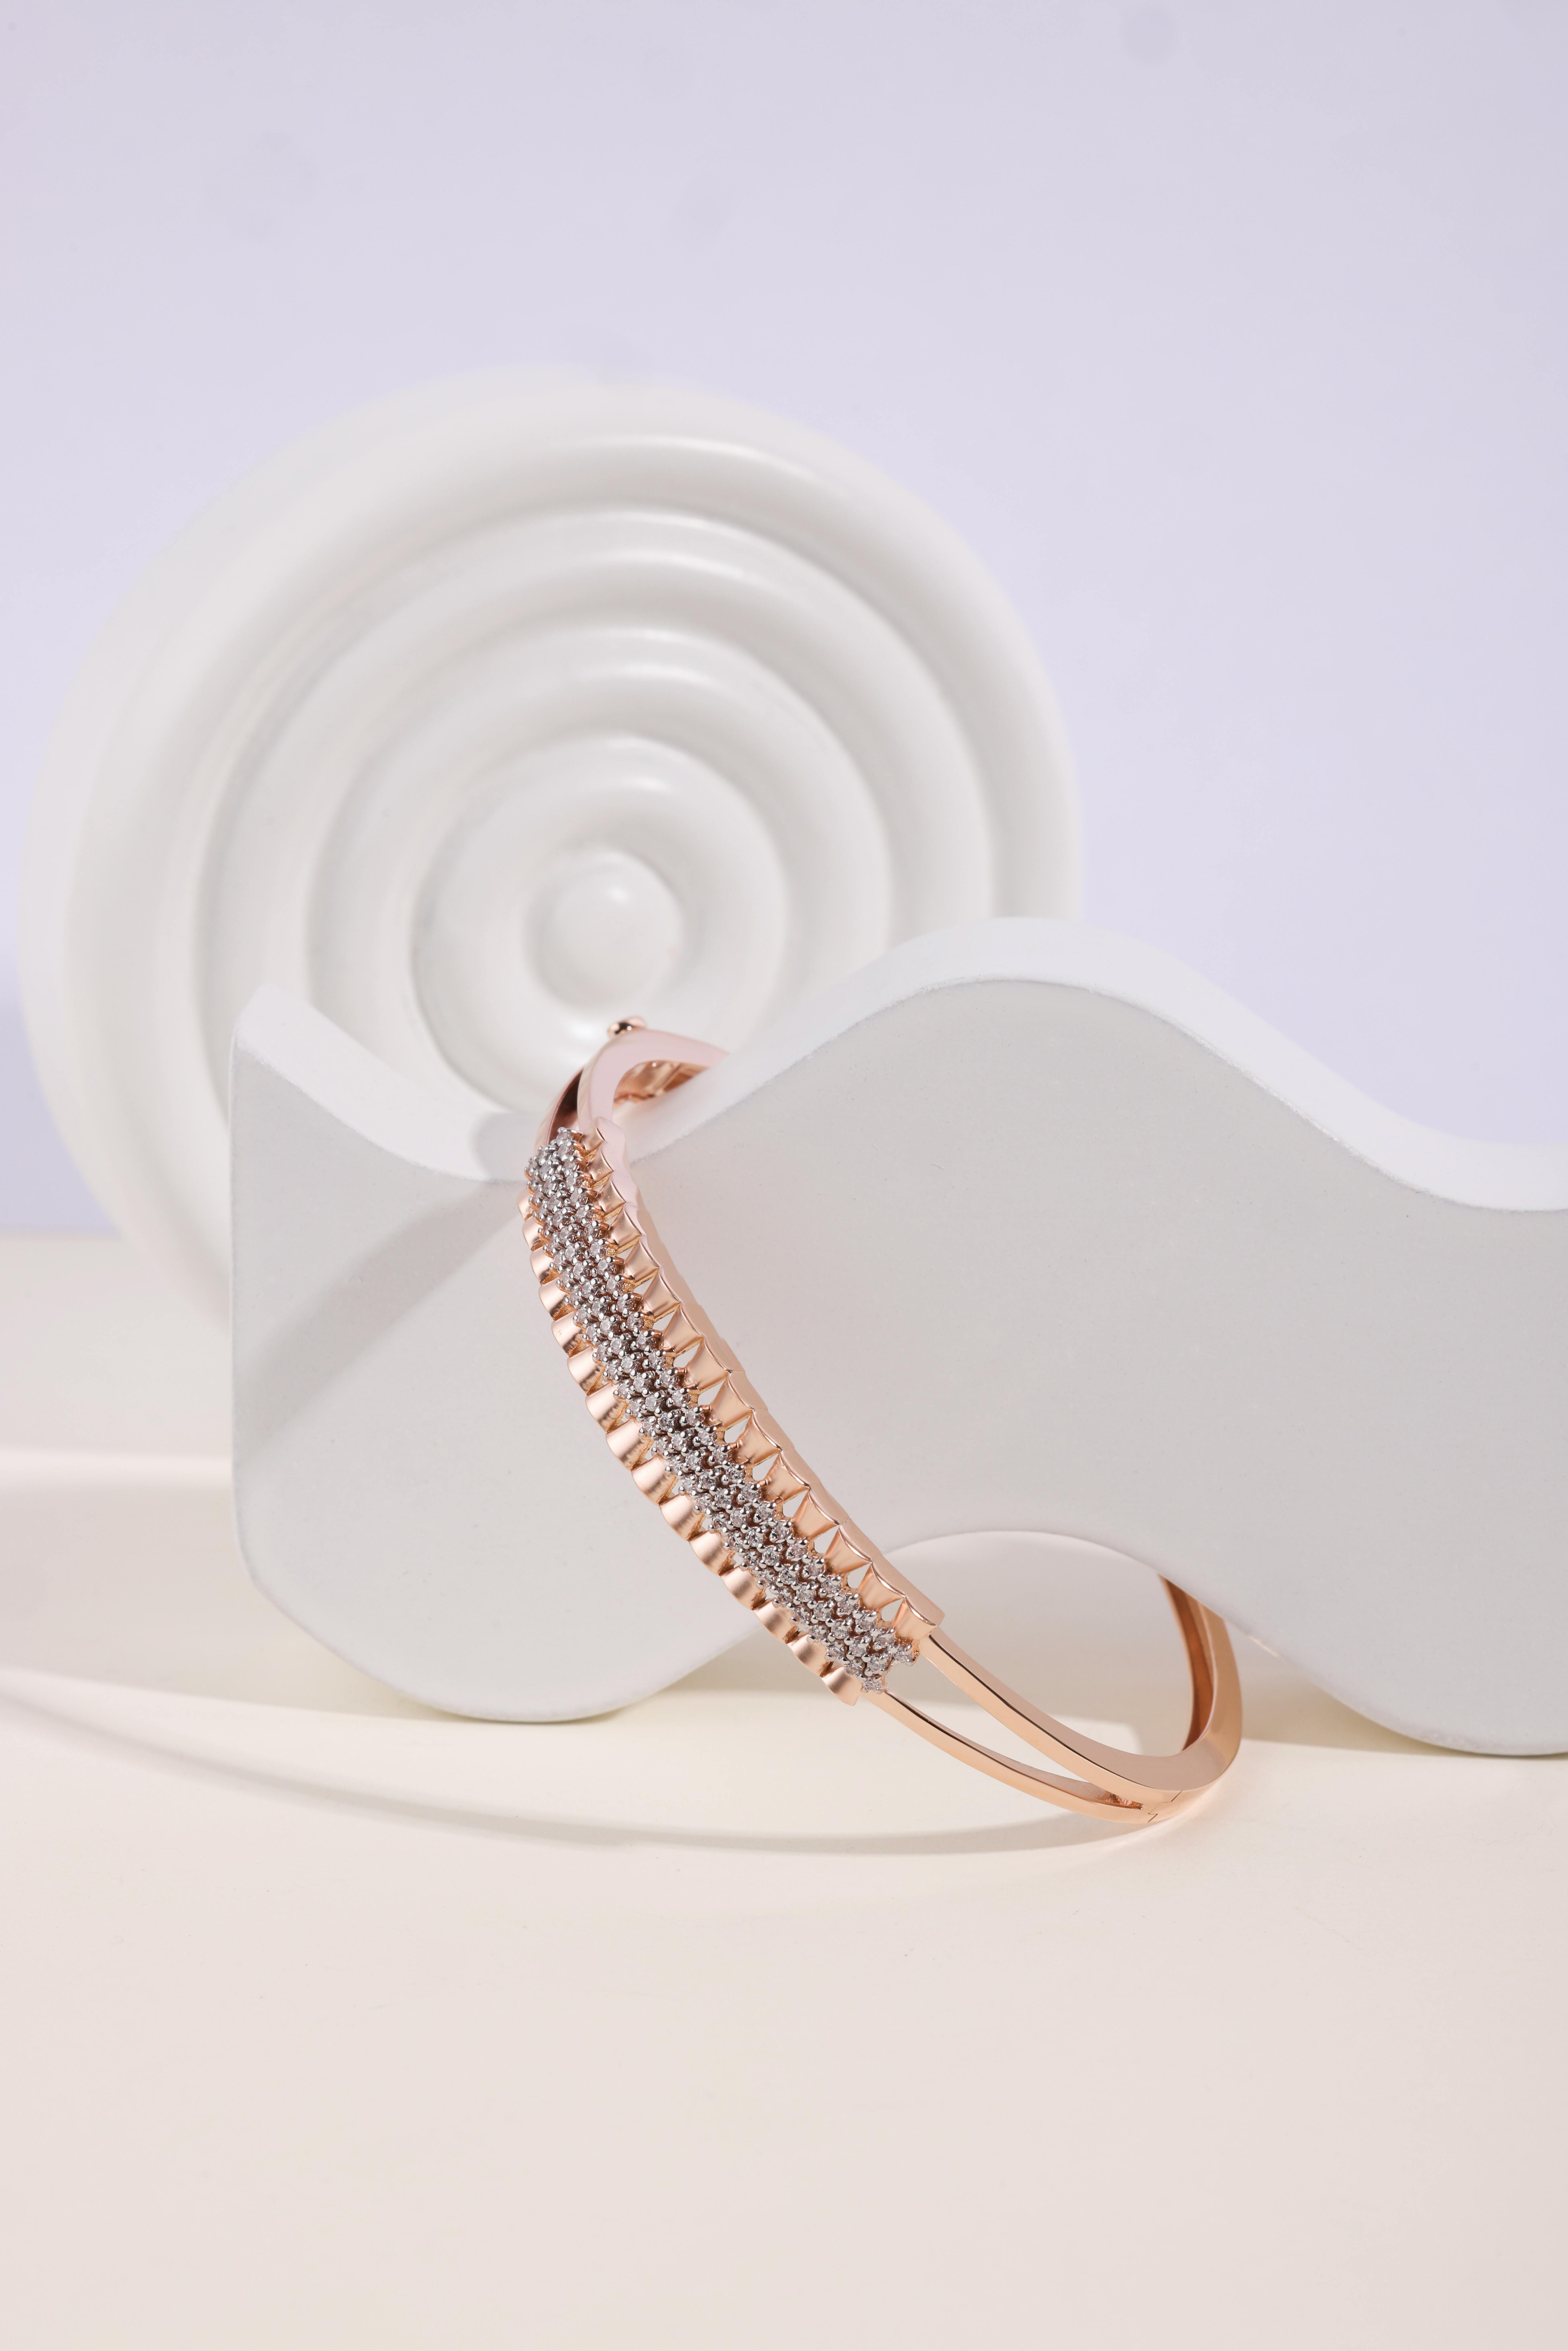
jewelry, insect, automotive lighting, jewellery, cable, wood, body jewelry, fashion accessory, metal, electrical supply, auto part, electronics accessory, spiral, font, millipedes, parasite, glass, handle, circle, art, scaled reptile, peach, lineman's pliers, hose, wire